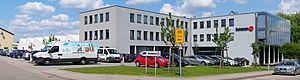
Schleich
Schleichs hovedkvarter i Schwäbisch Gmünd.
Schleich er en tysk producent af legetøjsfigurer.